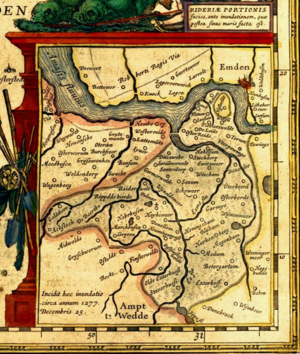
Rheiderland
Rheiderland år 1277 før flere byer blev oversvømmet og forsvandt i havbugten Dollart
Rheiderland er et historisk område i det nordlige Tyskland og Holland mellem floden Ems og havbugten Dollart. Den tyske del af Rheiderland ligger i Østfrisland, vest for Ems. Den hollandske del, Reiderland, ligger i provinsen Groningen.